Sports in Japan

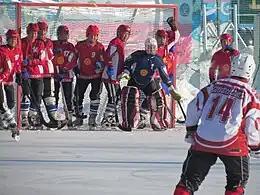
Japan in white against Kyrgyzstan in bandy

Ice hockey is a minor sport but growing in popularity. Currently, four Japanese teams compete in the Asia League Ice Hockey.